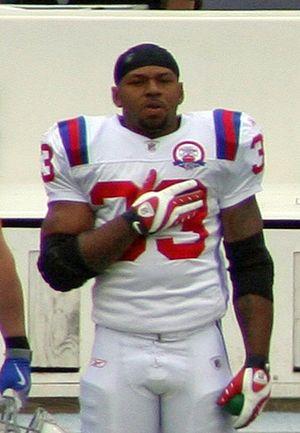
Kevin Tony Faulk, né le 5 juin 1976 à Lafayette, est un joueur américain de football américain qui évolue au poste de running back.